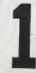
Number: 1